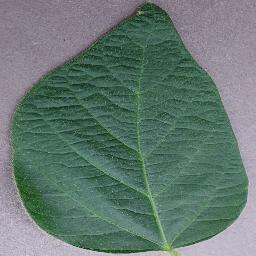
Label: Soybean___healthy